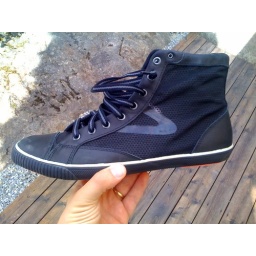
A bike in my shoe